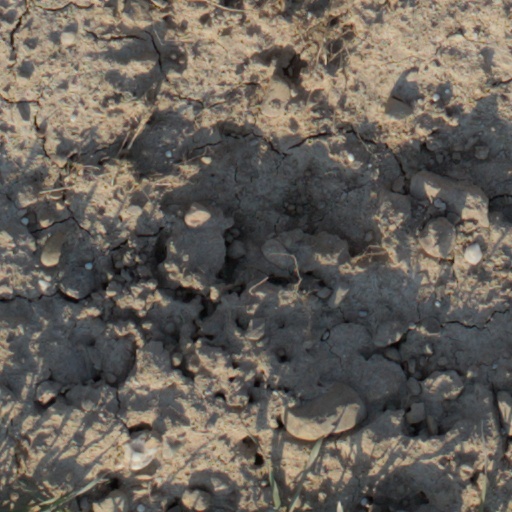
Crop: wheat